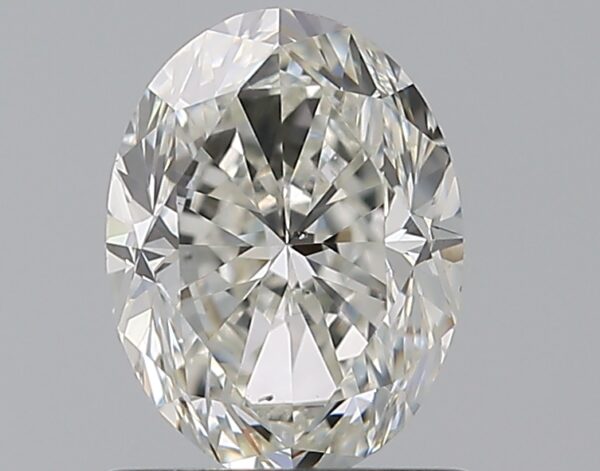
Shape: oval
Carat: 0.9
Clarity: VS2
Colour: I
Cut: GD
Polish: EX
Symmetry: VG
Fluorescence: N
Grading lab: GIA
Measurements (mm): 6.79 x 5.14 x 3.57